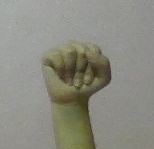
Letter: saad